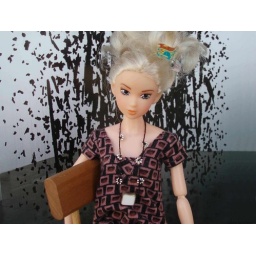
Imke tries the pink dress in an art galery.